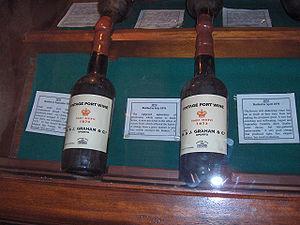
Le porto est un vin muté portugais, produit uniquement dans la région du Haut Douro, à cent kilomètres en amont de la ville éponyme, entre Peso da Régua et la frontière espagnole. Le mot porto est un onomastisme, puisqu'il provient du nom de la ville de même nom. La basse vallée du fleuve, au voisinage de Porto, n'est pas le domaine du vin de ce nom mais celui du vinho verde, le climat local ne permettant pas au raisin d'atteindre ici sa pleine maturité.
Symington Family Estates est une société viticole dont le siège social est à Porto au Portugal. Elle possède et exploite plusieurs vignobles et domaines viticoles. Propriétaire de plusieurs marques de Porto, de Madère et de vins du Douro, l’étendue de ses vignobles et ses nombreuses marques ainsi que sa possibilité de commercialiser de très vieux millésimes, la font considérer comme tenant l'Empire du Porto.